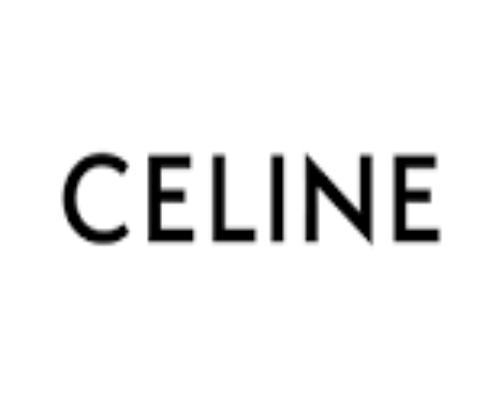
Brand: Celine
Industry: Clothes